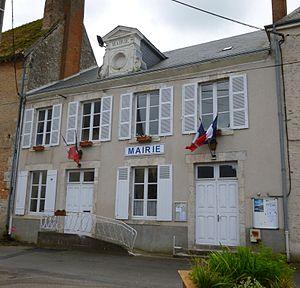
La mairie
Marchenoir est une commune française située dans le département de Loir-et-Cher en région Centre-Val de Loire.